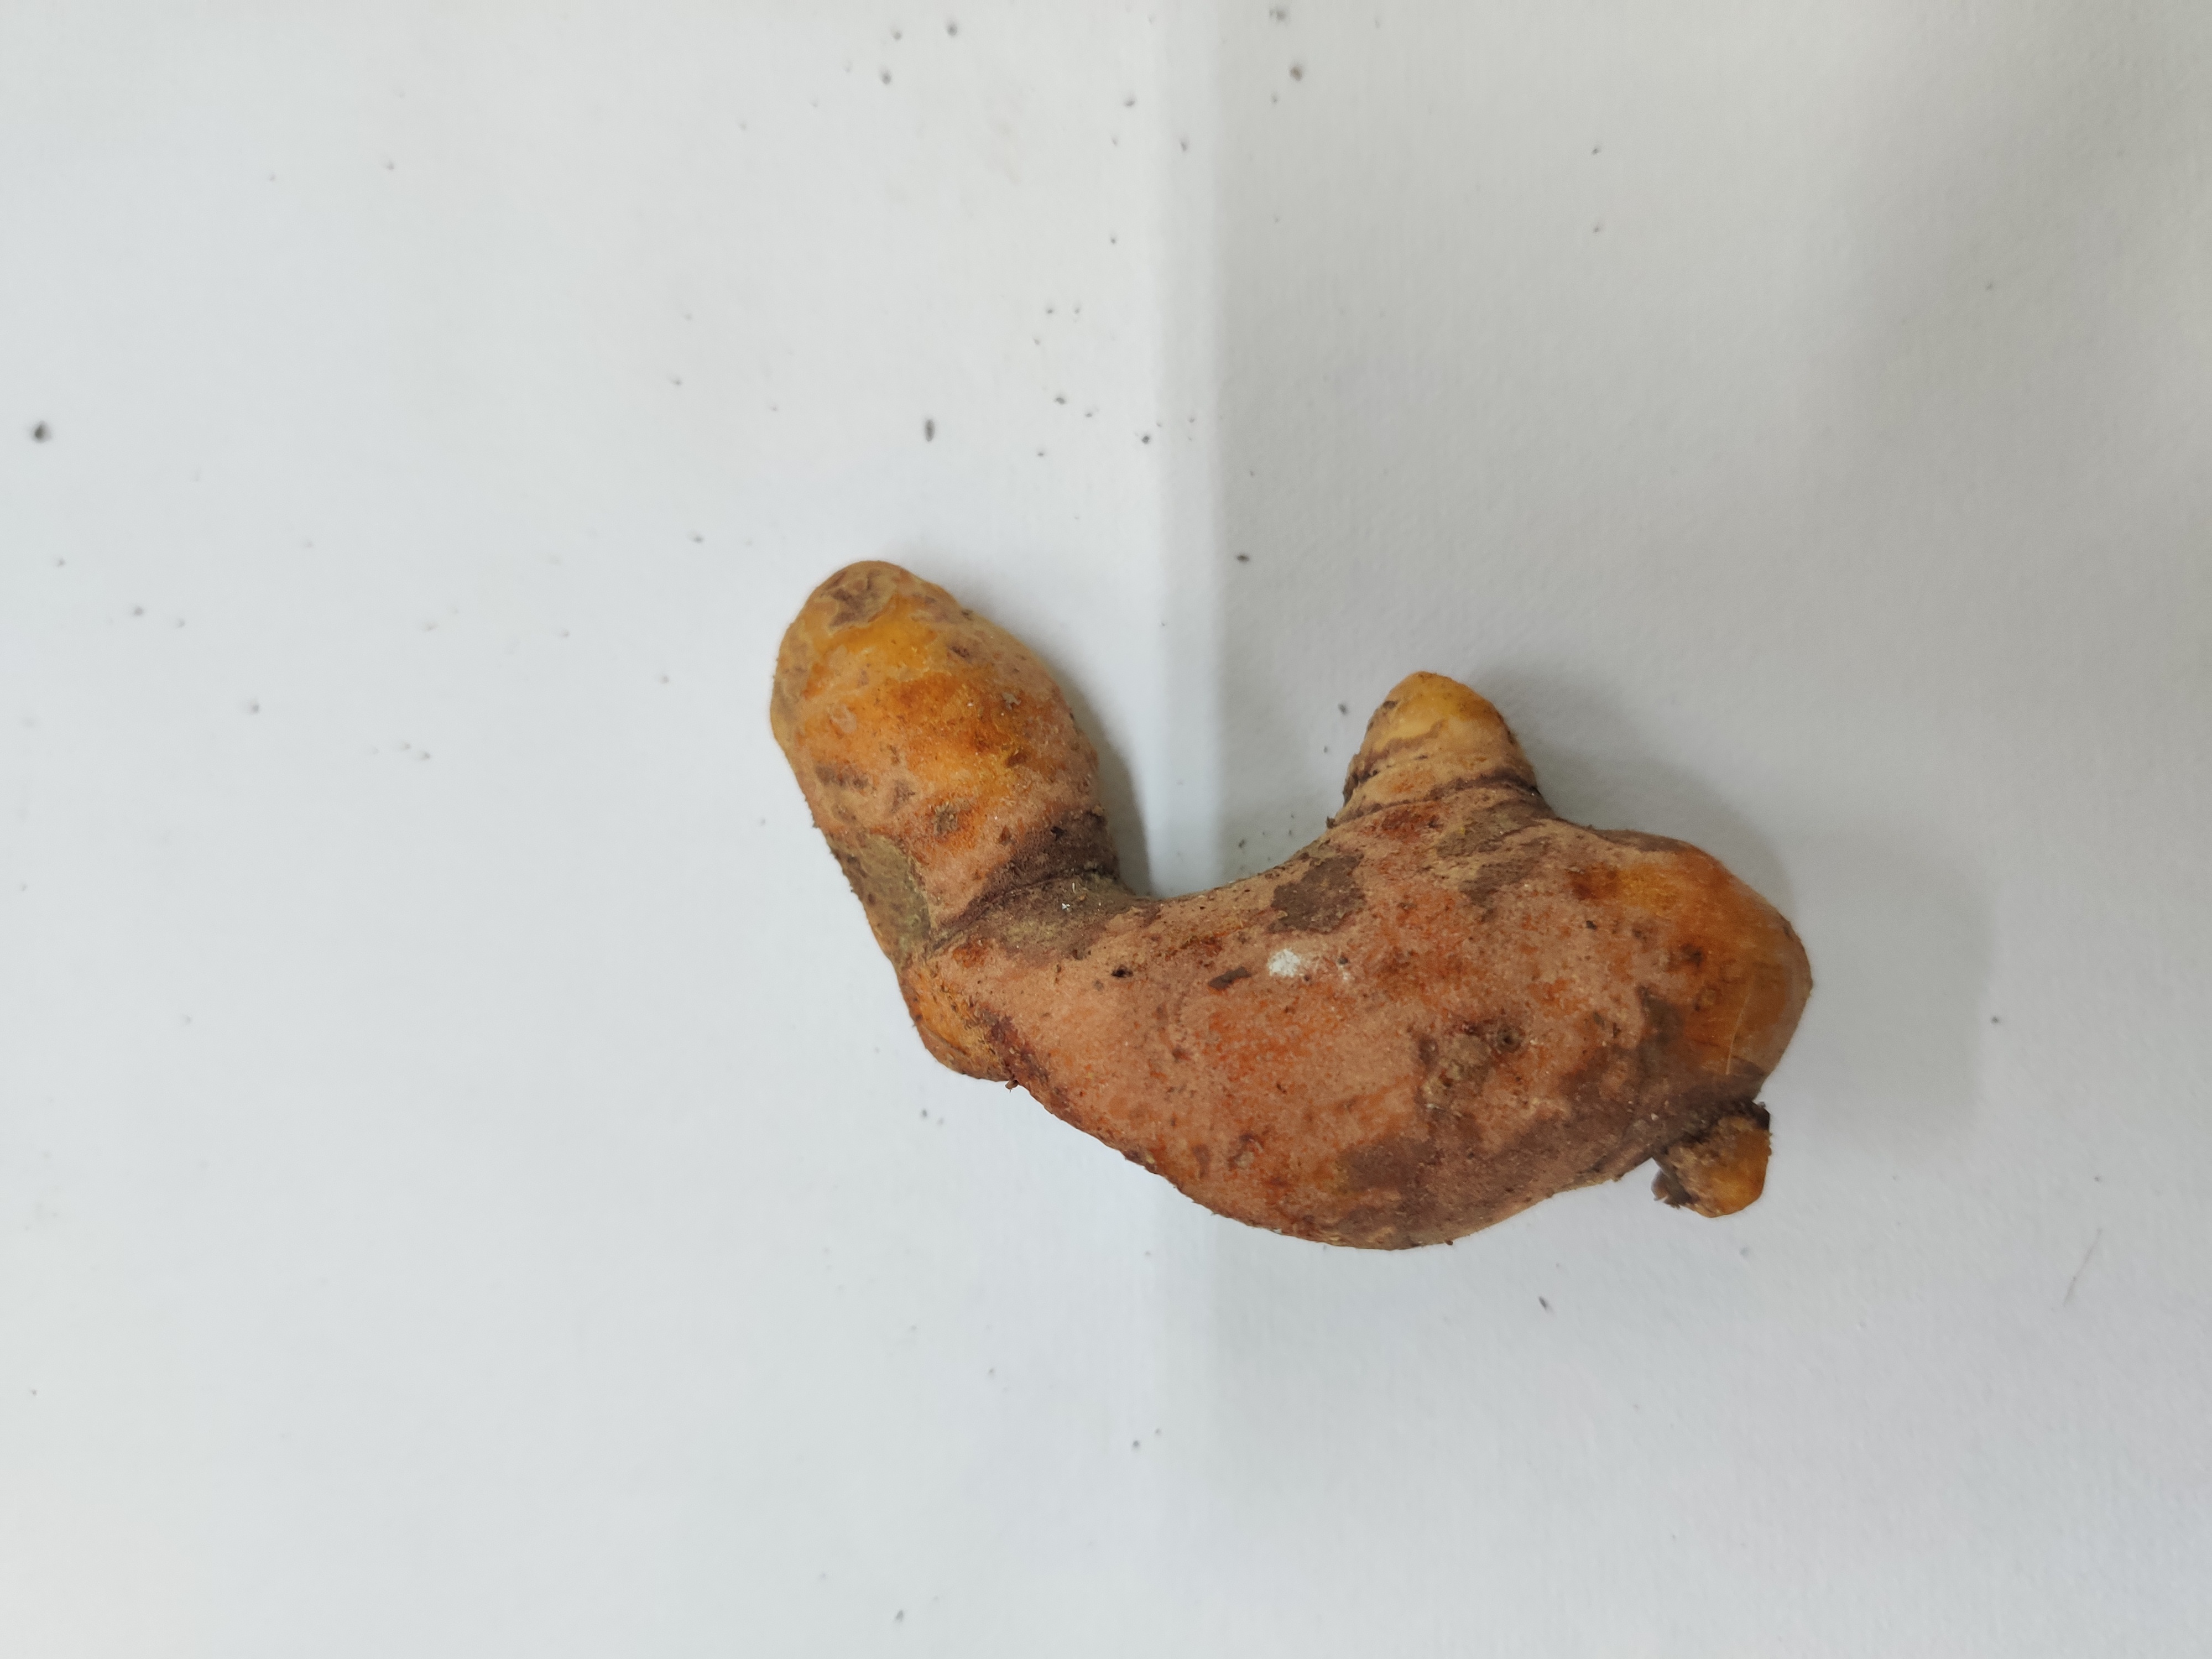
Crop: Turmeric
Condition: Fresh